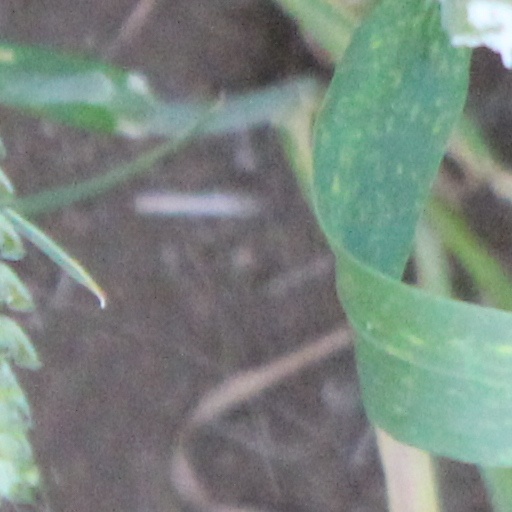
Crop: wheat